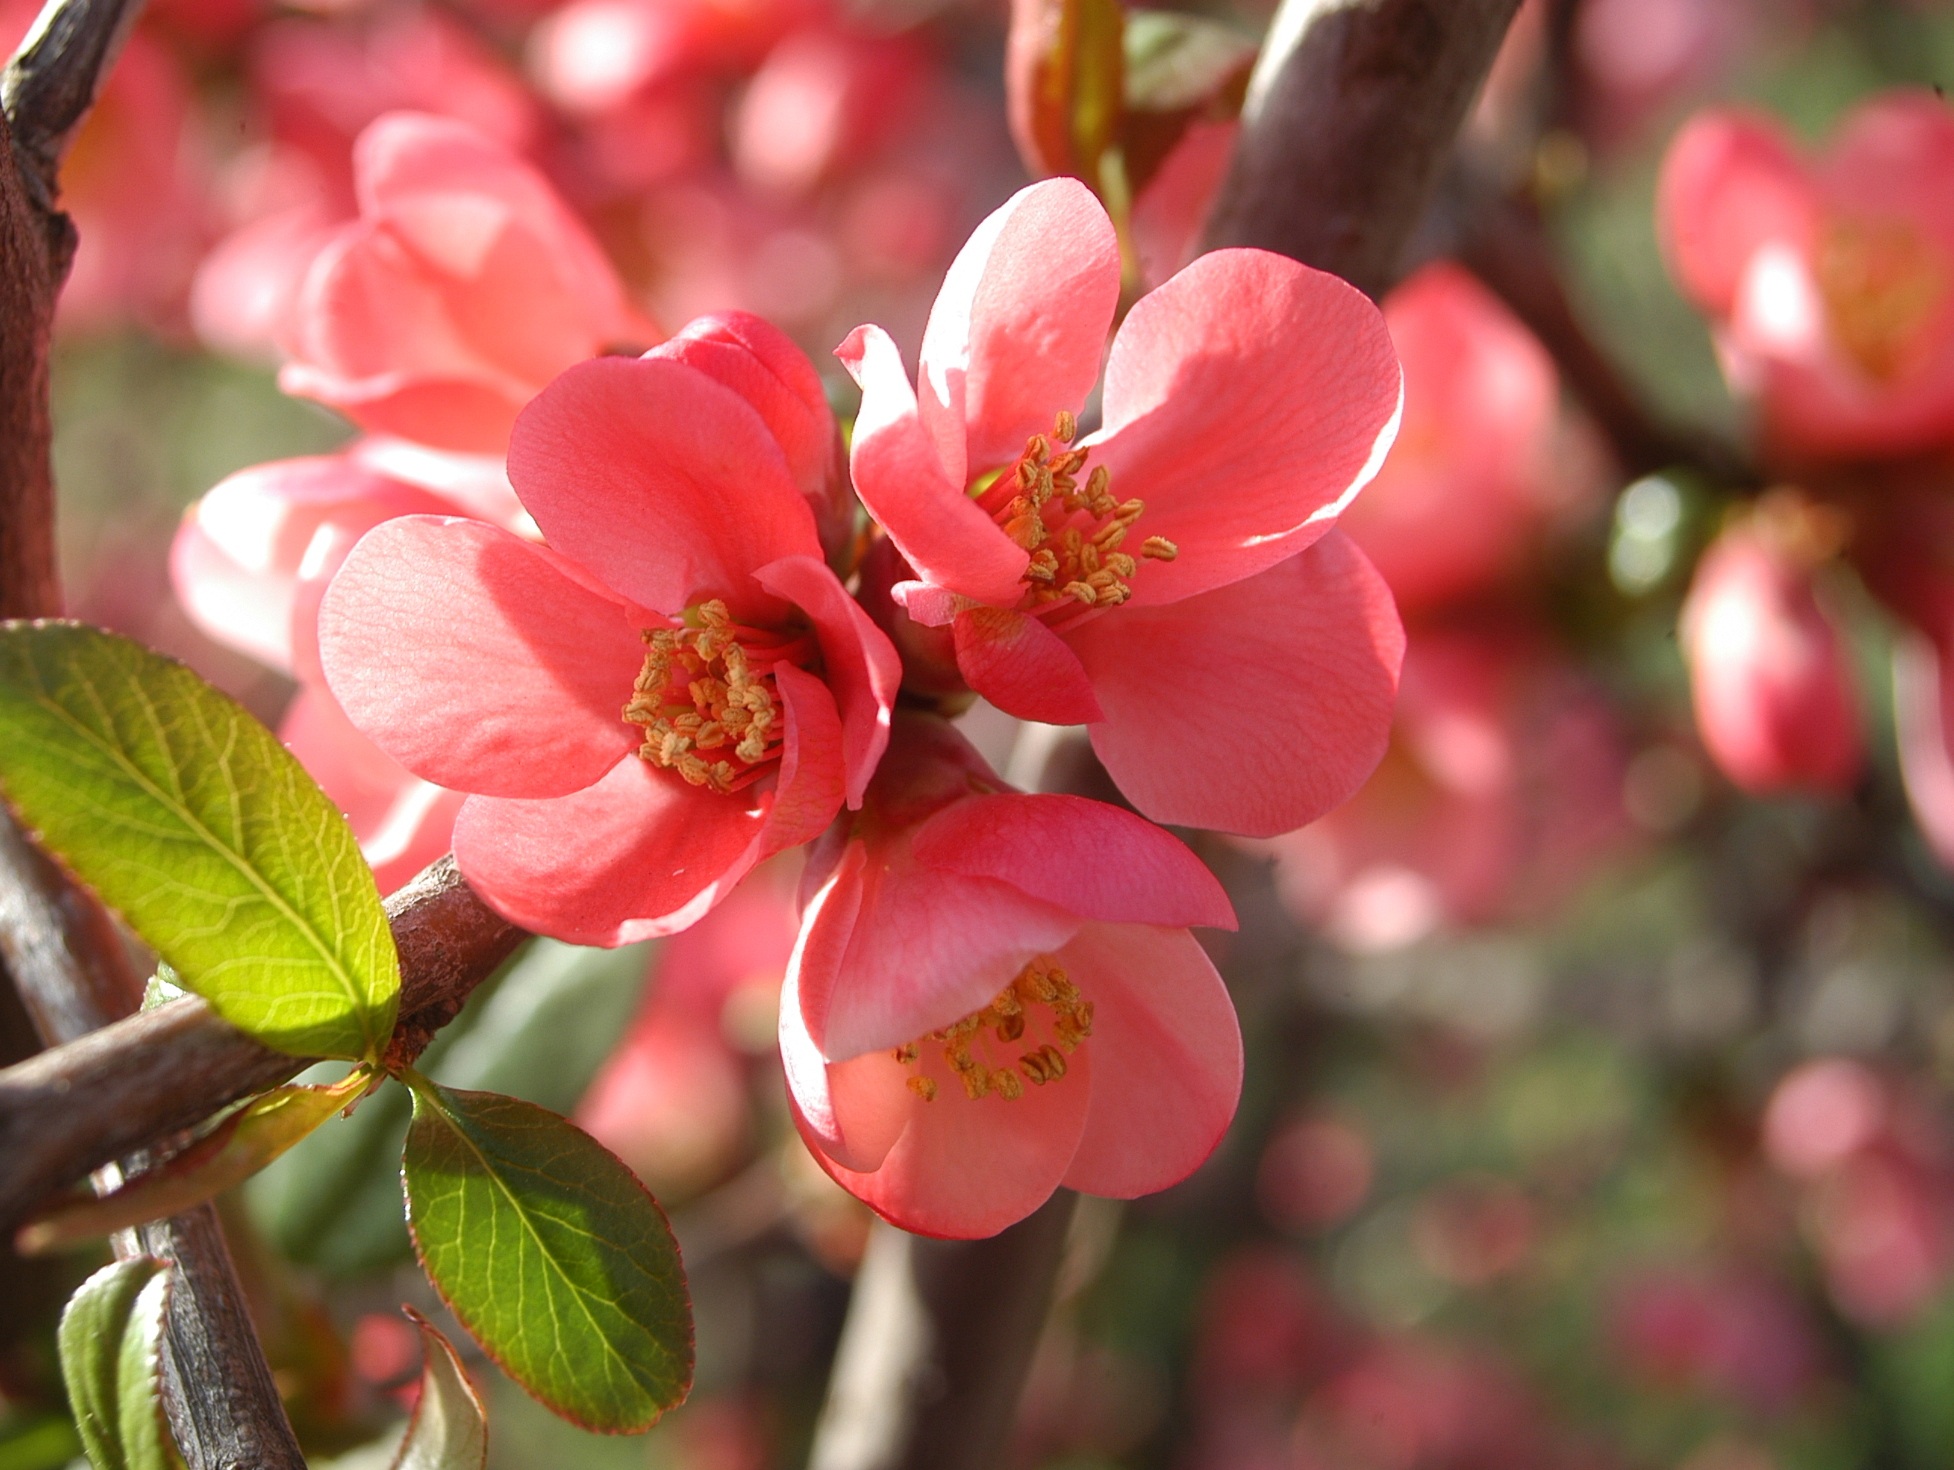
branch, blossom, plant, fruit, flower, petal, food, red, produce, botany, flora, shrub, triple, macro photography, flowering plant, japan quince, land plant